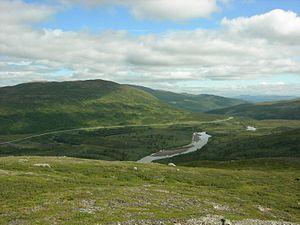
Vildmarksvägen, parfois également appelée Stekenjokkvägen par les habitants de Stekenjokk que traverse la Vildmarksvägen, est une route touristique qui s'étend du nord du Jämtland au sud de la Laponie, en Suède. La route, l'une des plus hautes de Suède, débute à Strömsund pour finir à Vilhelmina. Une partie de la route est fermée durant l'hiver à cause de la neige. La route comprend la réserve naturelle de Bjurälven.